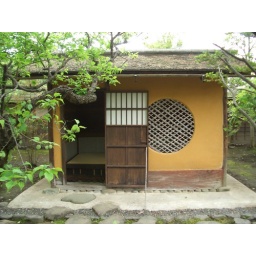
tea house around castle grounds